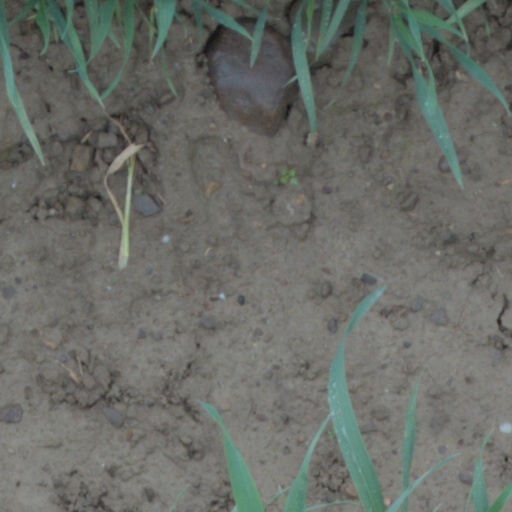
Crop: wheat